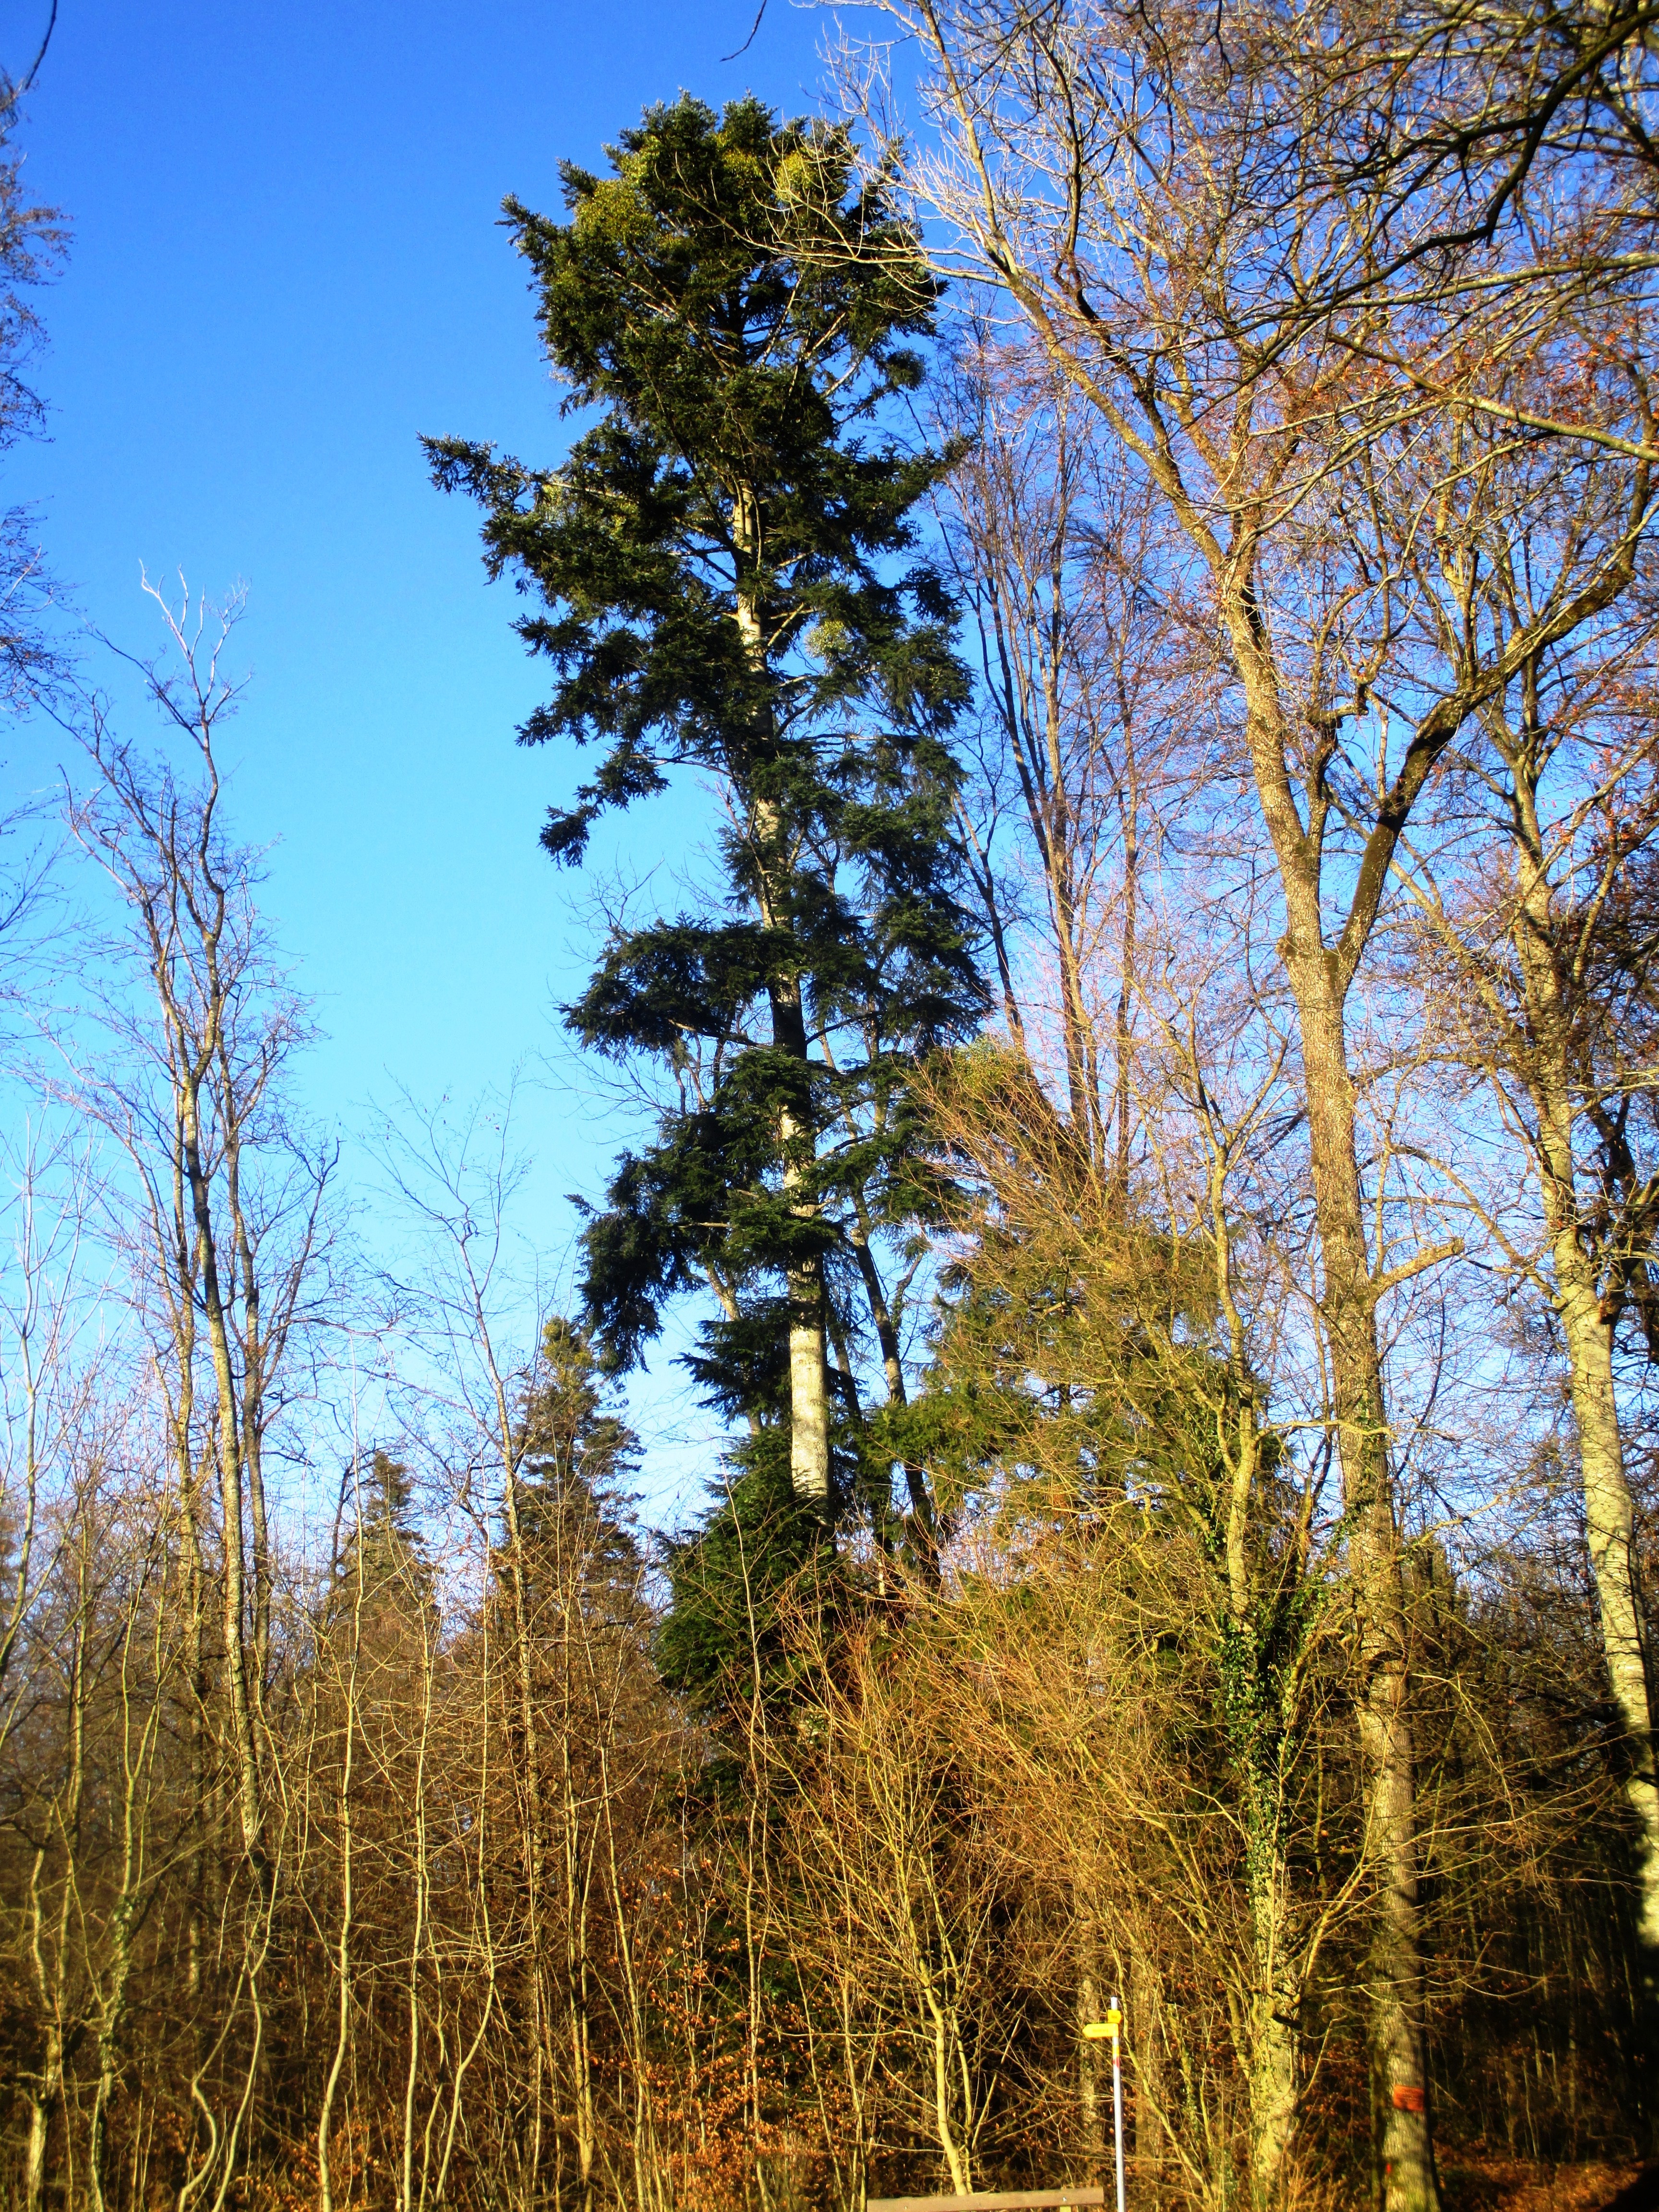
tree, nature, forest, wilderness, branch, plant, sky, wood, sunlight, leaf, atmosphere, green, color, autumn, blue, season, spruce, deciduous, switzerland, woodland, habitat, mood, larch, ecosystem, sky blue, flowering plant, biome, thurgau, natural environment, woody plant, temperate broadleaf and mixed forest, temperate coniferous forest, land plant, sommeri, great addition